Chamber of Commerce of the State of New York

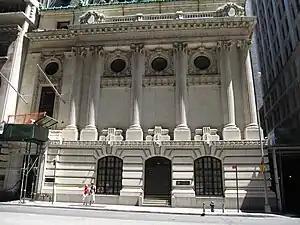
The former Chamber of Commerce Building, located at 65 Liberty Street between Nassau Street and Broadway in Manhattan

The New York Chamber of Commerce was founded in 1768 by twenty New York City merchants. As the first such commercial organization in the United States, it attracted the participation of a number of New York's most influential business leaders, including John Jacob Astor, Peter Cooper, and J. Pierpont Morgan. The chamber's members were instrumental in the realization of several key initiatives in the region – including the Erie Canal, the Atlantic cable, and the New York City Transit Authority. The Chamber of Commerce survives today as the Partnership for New York City, which was formed from the 2002 merger of the New York Chamber of Commerce and Industry and the New York City Partnership.